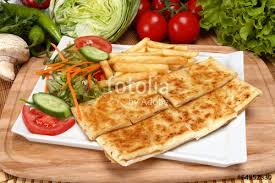
Yemek: gozleme